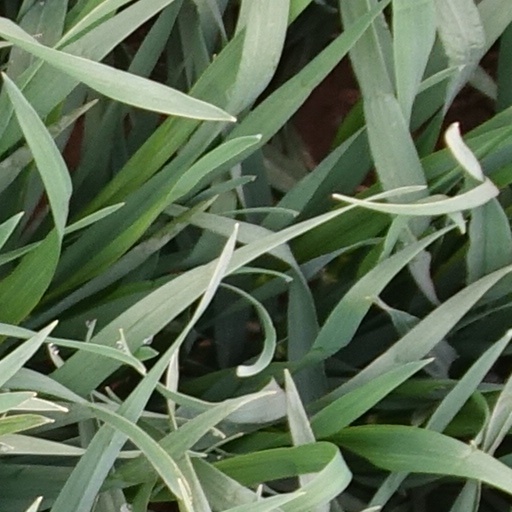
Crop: wheat